Snowroof

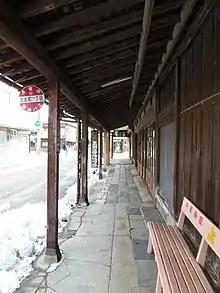
Snowroof covering sidewalk

In shogi, Snowroof or Snow Roof Fortress (雁木 "gangi", lit. 'goose-wooden') is a Static Rook opening that characteristically uses a Snowroof castle.